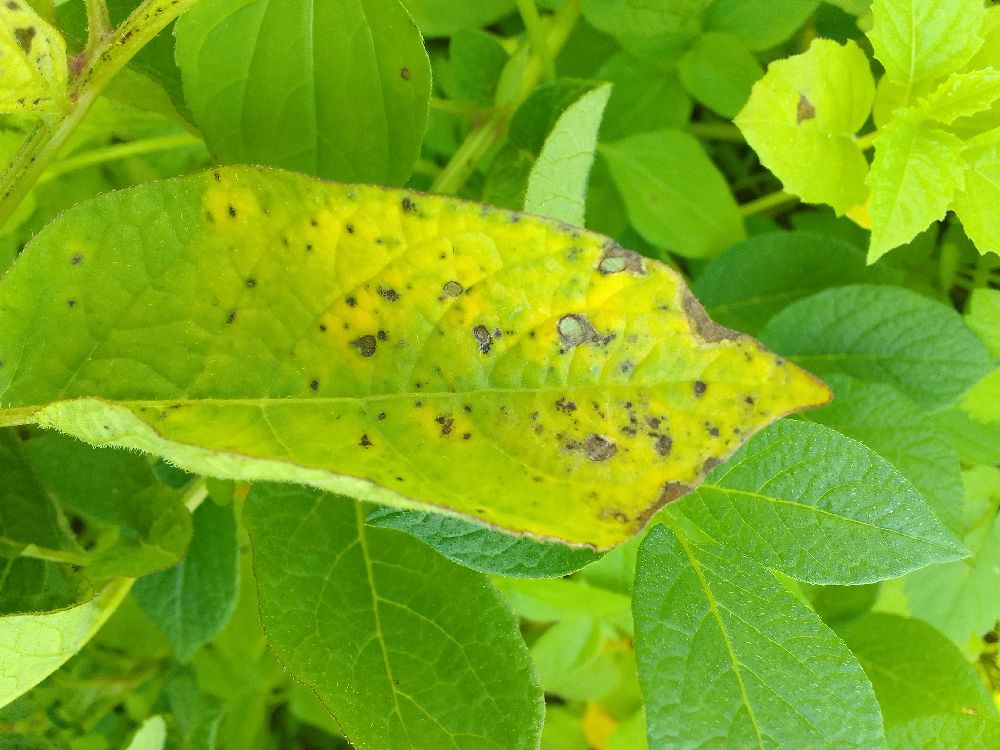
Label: Early blight